Mariano Rivera

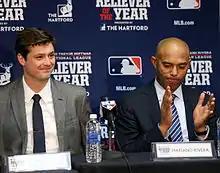
Rivera "(right)" at the presentation of the 2015 AL Reliever of the Year Award to Andrew Miller. The award was named in Rivera's honor the year prior.

Rivera and his wife Clara have known each other since elementary school, and they were married on November 9, 1991. They have three sons: Mariano III, Jafet, and Jaziel. The family lived in Panama until 2000, when they relocated to Westchester County, New York. In 2006, the Riveras purchased a home in Rye, New York, for $5.7 million. They listed it for sale for $3.995 million in 2020, and sold it for $3.783 million in June 2022. The couple also sold a lakefront home in Tampa, Florida, for $3.2 million in December 2019.